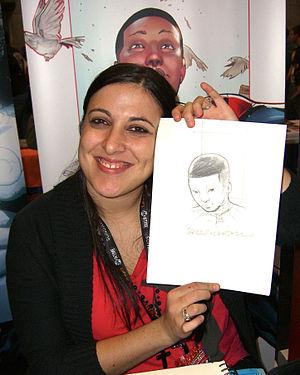
Spider-Man: New Generation ou Spider-Man: Dans le spider-verse au Québec est un film d'animation américain en 3D réalisé par Peter Ramsey, Bob Persichetti et Rodney Rothman, sorti en 2018. Il met en scène le personnage de Marvel Comics, Miles Morales, seconde incarnation de Spider-Man. Il est dédié à la mémoire de Stan Lee et Steve Ditko, créateurs de Spider-Man, morts quelques mois avant la sortie du film.
Miles Morales, alias Spider-Man, est un super-héros évoluant dans l'univers Marvel de la maison d'édition Marvel Comics. Créé par le scénariste Brian Michael Bendis et la dessinatrice Sara Pichelli, le personnage de fiction apparait pour la première fois dans le comic book Ultimate Comics: Fallout #4 en août 2011.